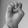
ASL letter: E